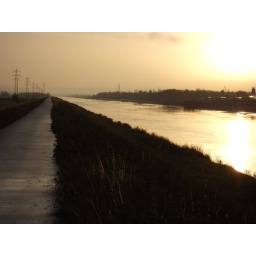
Looking up river towards Chester on the River Dee by A494 river bridge early December 2009